Jasmina Tešanović

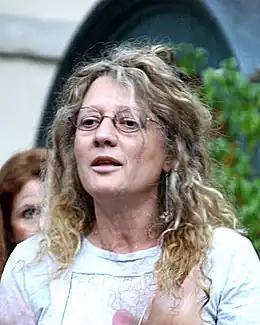

Jasmina Tešanović (born March 7, 1954) is a Serbian-American author, feminist, political activist (Women in Black, Code Pink), translator, and filmmaker.